Candra Naya

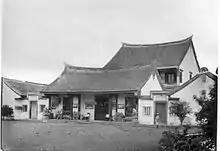
Kapitein Khouw Yauw Kie and Majoor Khouw Kim An at Candra Naya in 1864–5.

Candra Naya was originally a private residence of the Khouw family of Tamboen. Their history is recounted by the British journalist Arnold Wright in his "Twentieth Century Impressions". The family traces its roots in Java to Khouw Tjoen, an 18th-century migrant from China who arrived first in Tegal, Central Java, then moved to Batavia. His son and successor, Khouw Tian Sek, became one of the colony's wealthiest magnates when his rural landholdings along Molenvliet canal became prime urban property thanks to Batavia's southwards expansion.